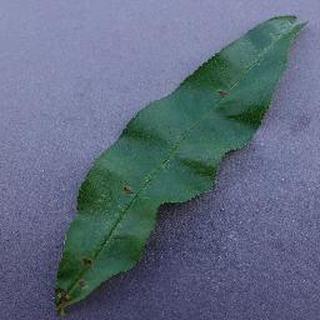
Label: peach_bacterial_spot